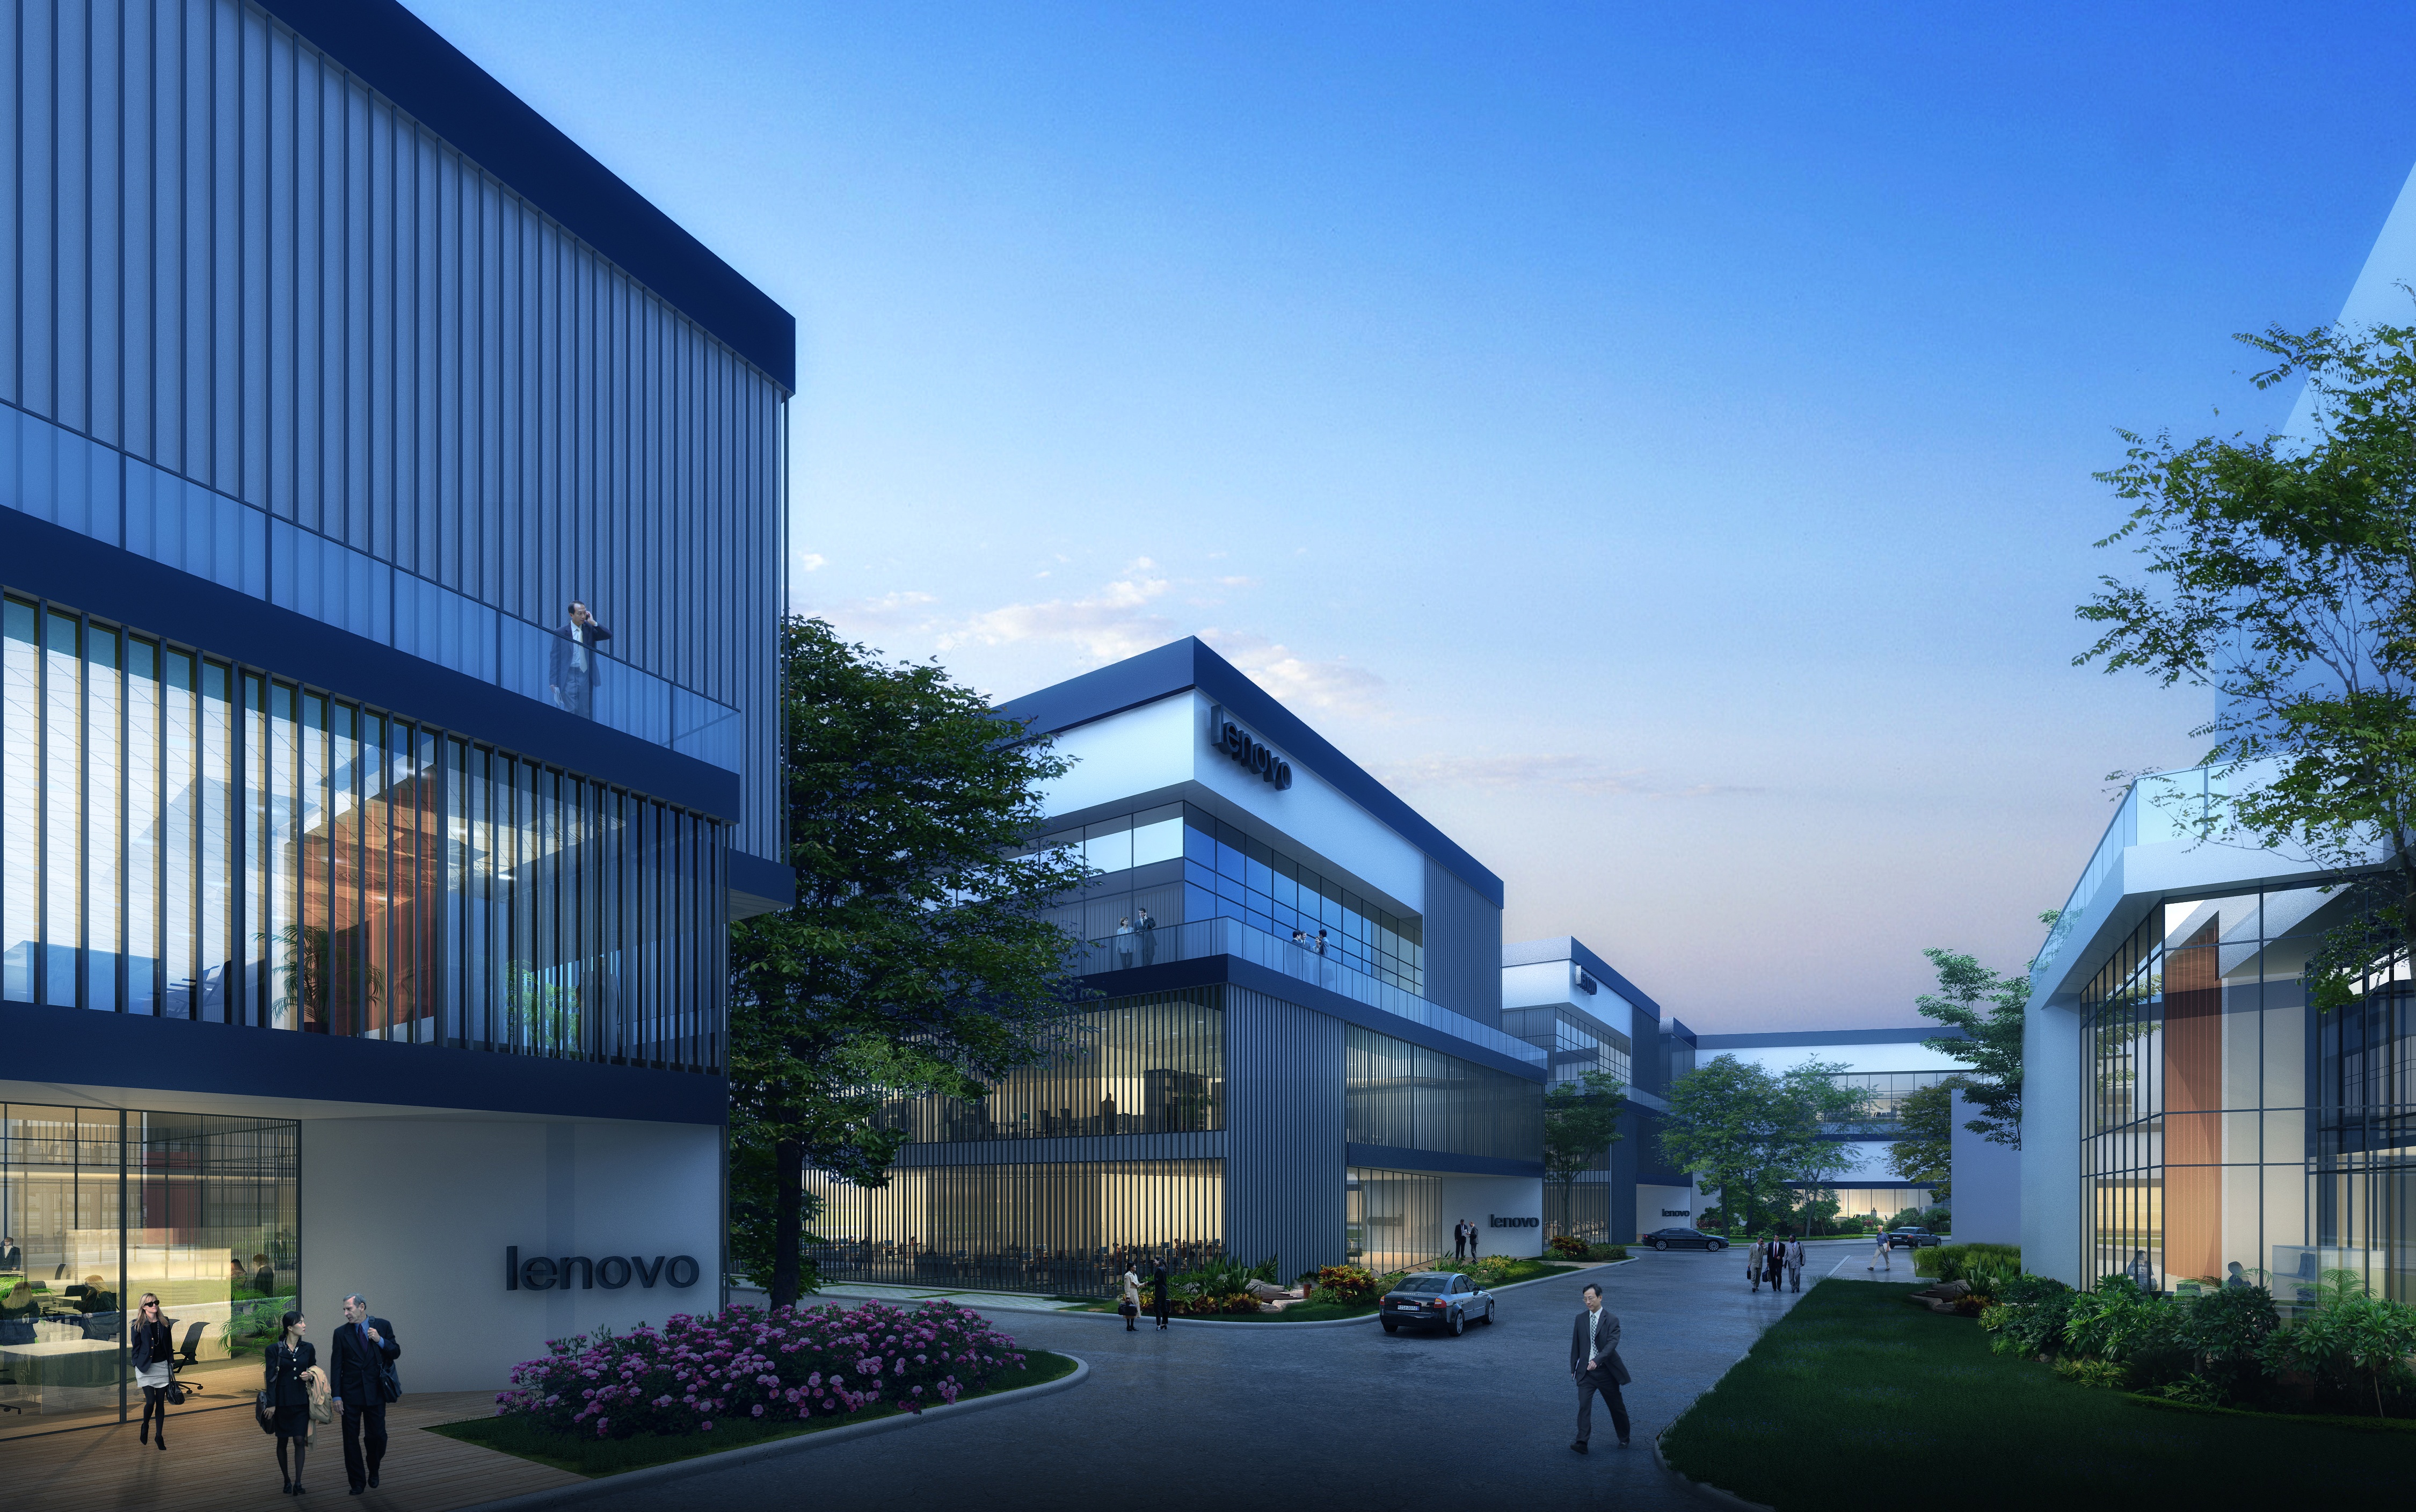
creative, architecture, house, building, city, home, downtown, plaza, facade, property, professional, tower block, ecology, campus, estate, commercial building, headquarters, condominium, neighbourhood, real estate, residential area, mixed use, science and technology park